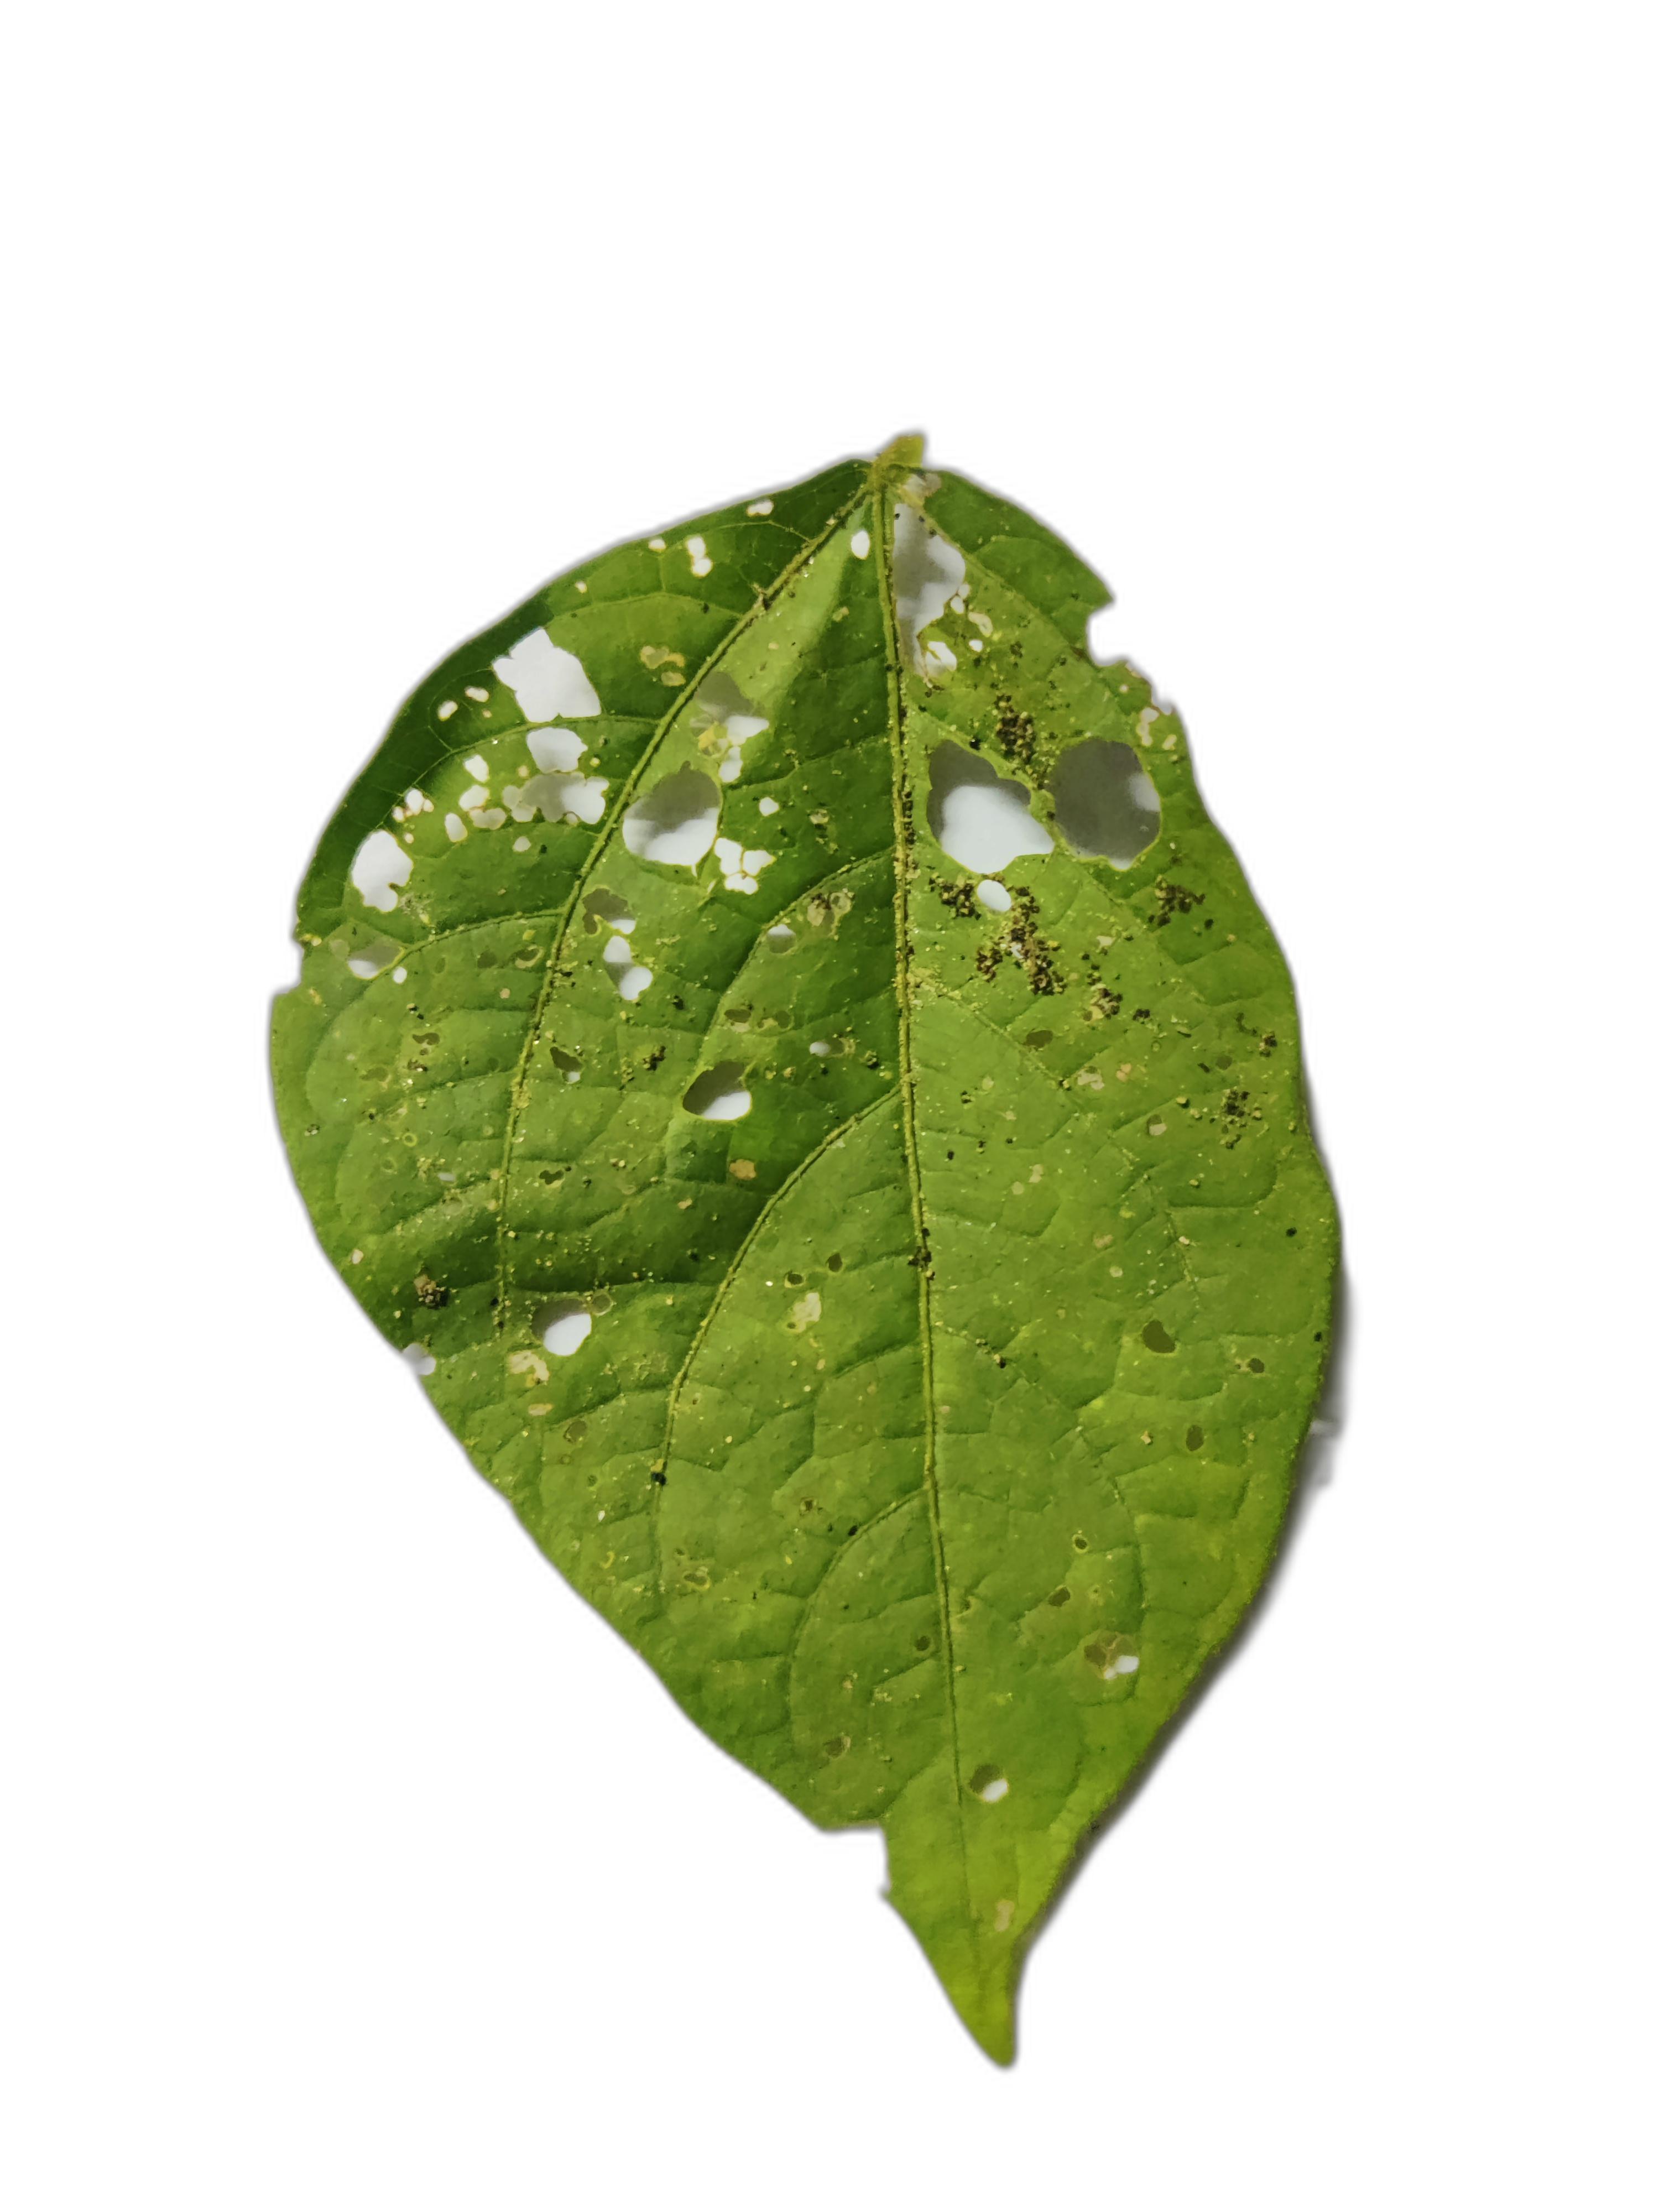
Label: Insect